Francesco Scipione Maria Borghese

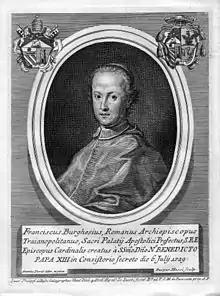
Memorial of Francesco Scipione Maria Borghese

Francesco Scipione Maria Borghese (20 May 1697 in Rome – 21 June 1759 in Rome) was an Italian cardinal from the Borghese family. He was elevated to cardinal by Pope Benedict XIII in the consistory of 6 July 1729.